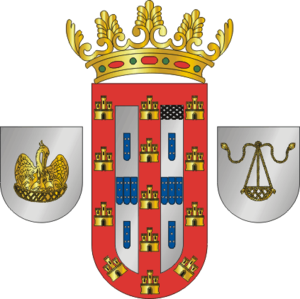
Voici une liste des municipalités du Portugal.
Cette page liste les villes du Portugal avec leur date d’entrée dans le rang des cités et leurs armoiries.
Caldas da Rainha est une ville et municipalité du Portugal du district de Leiria située dans la sous-région de l’Ouest, dans la province de l’Estremadura, et la région Centre.